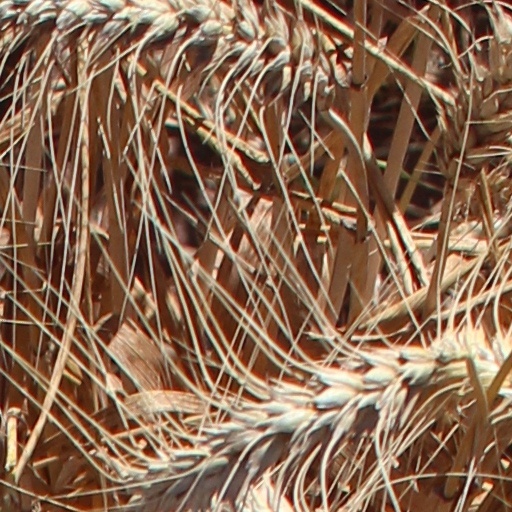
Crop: wheat